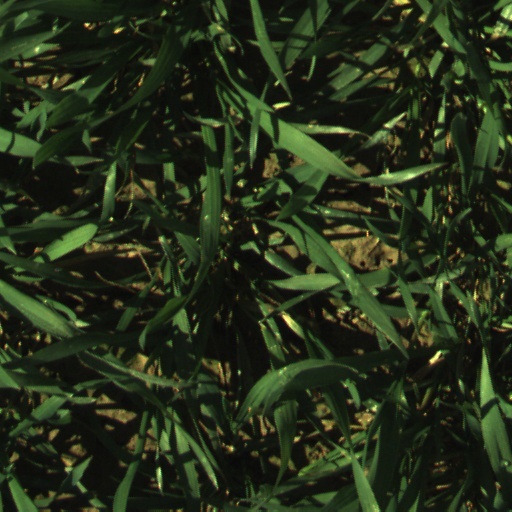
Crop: wheat